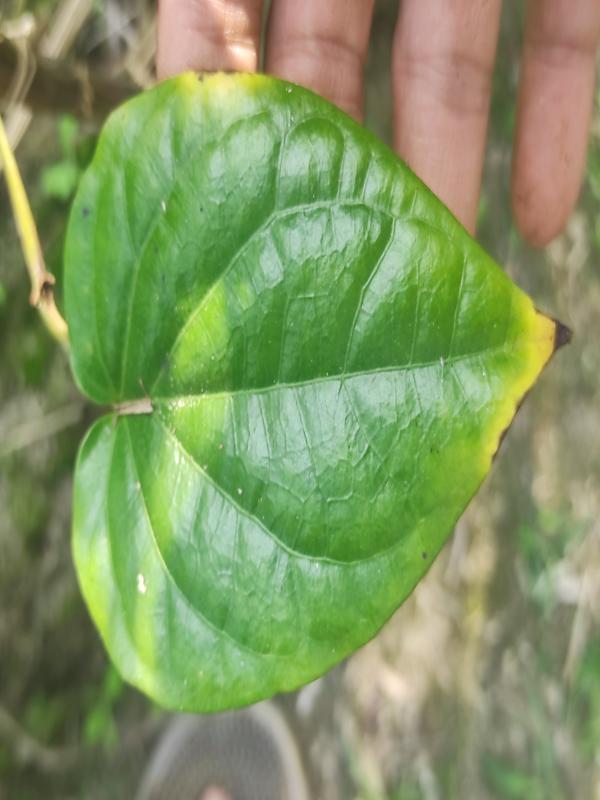
Label: Fungal_Brown_Spot_Disease